Wheels Within Wheels (novel)

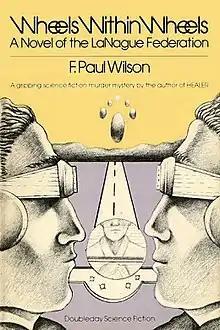
First edition (publ. Doubleday) Cover art by David Wilhelmsen

Wheels Within Wheels is a novel by F. Paul Wilson published in 1978.